Mitogaku

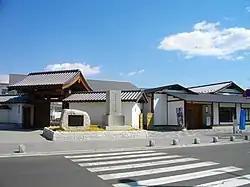
Site of the Shōkōkan Hall

refers to a school of Japanese historical and Shinto studies that arose in the Mito Domain (modern-day Ibaraki Prefecture).